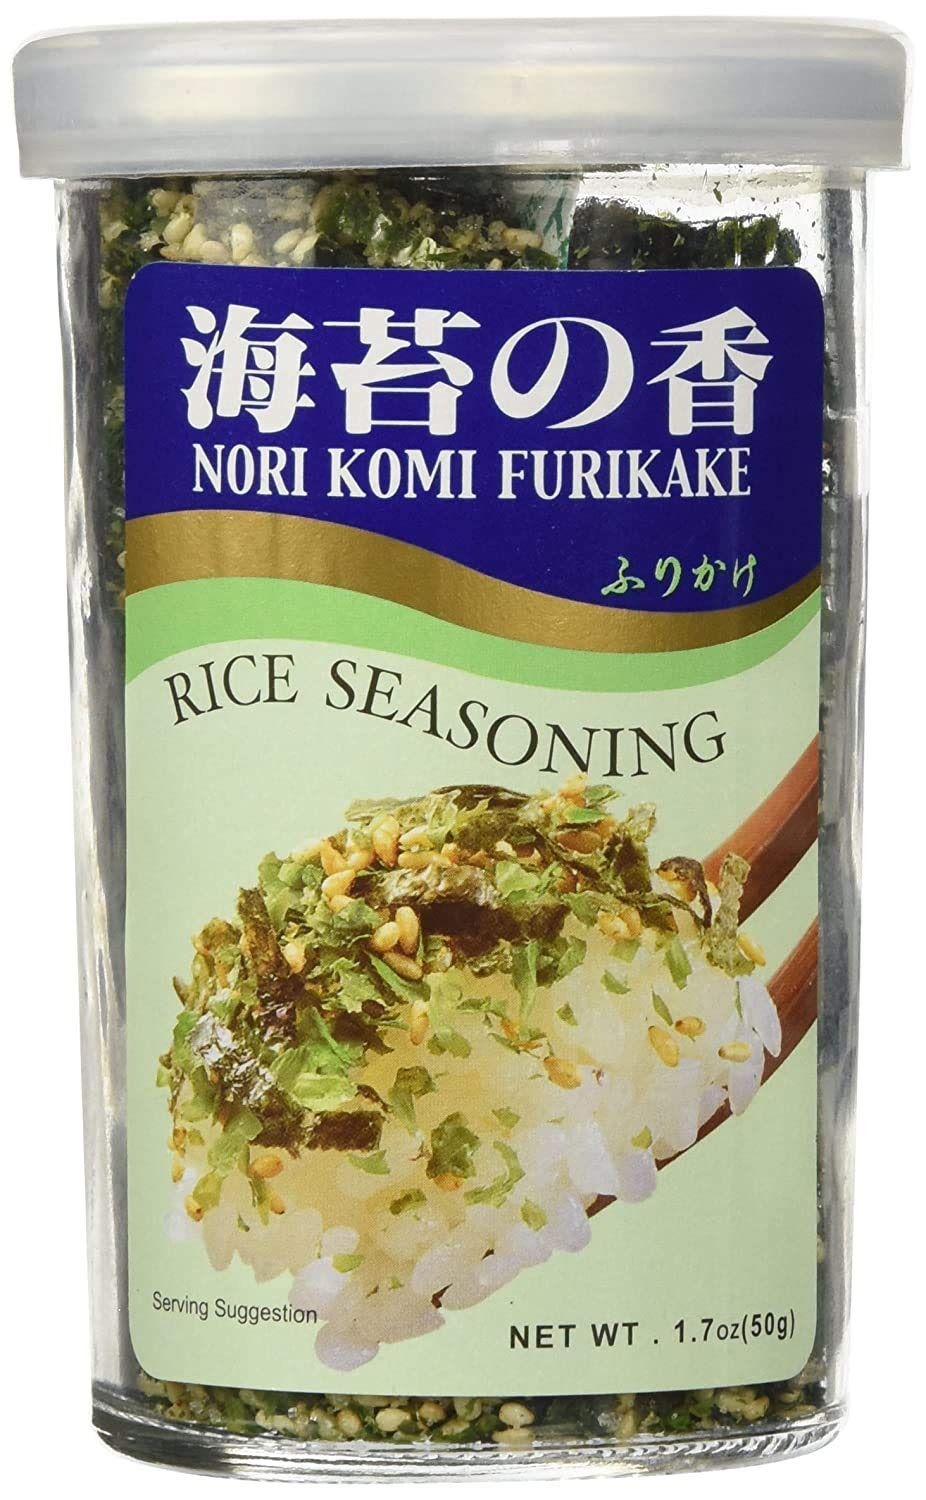
Item Name: Nori Fume Furikake Rice Seasoning - 1.7 oz (Basic)
Bullet Point 1: Rice seasoning
Bullet Point 2: Form of granule
Value: 1.7
Unit: Ounce

Price: 5.26